Aerostat

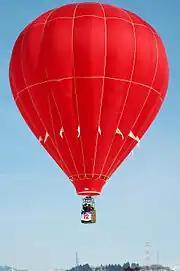
A free-flying hot air balloon

A balloon is an unpowered aerostat which has no means of propulsion and must be either tethered on a long cable or allowed to drift freely with the wind.